Great Plains First Nations trading networks

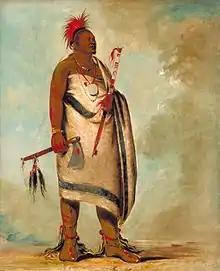
Osage

France dominated the trade in European goods on the central plains. The French were successful in maintaining the amiable relations with the First Nations necessary for trade, adjusting their behaviour to the social mores expected, and never trying to replace existing intermediaries in the trade networks. Generous gifts of trade guns and other articles of trade to First Nation leaders and their families smoothed commercial negotiations. The first French contacts with the central plains nations took place at the end of the 17th century, but commercial success had to wait until the foundation of New Orleans in 1718.